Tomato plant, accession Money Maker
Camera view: tilt-top (135 deg); turntable rotation: 90 degrees
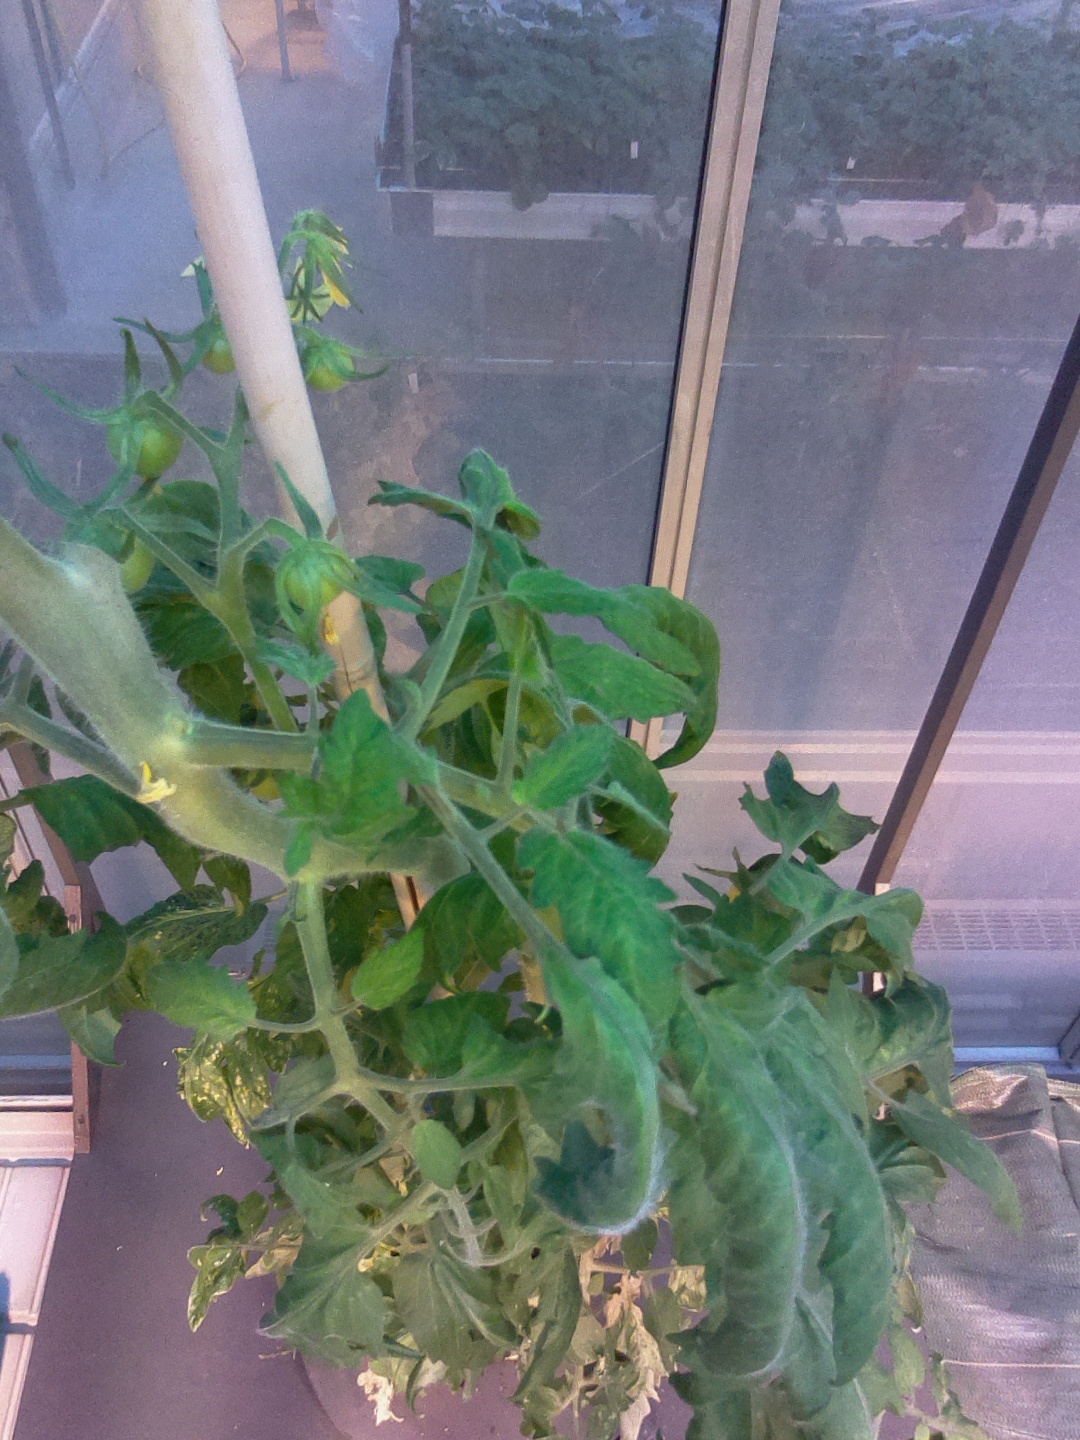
BBCH growth stage 71: 10%-20% of final fruit size